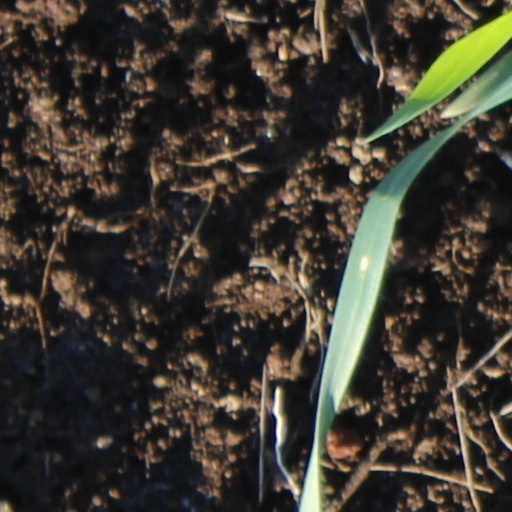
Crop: wheat